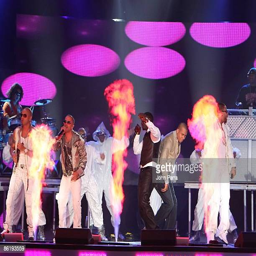
music video performer performs on stage at awards